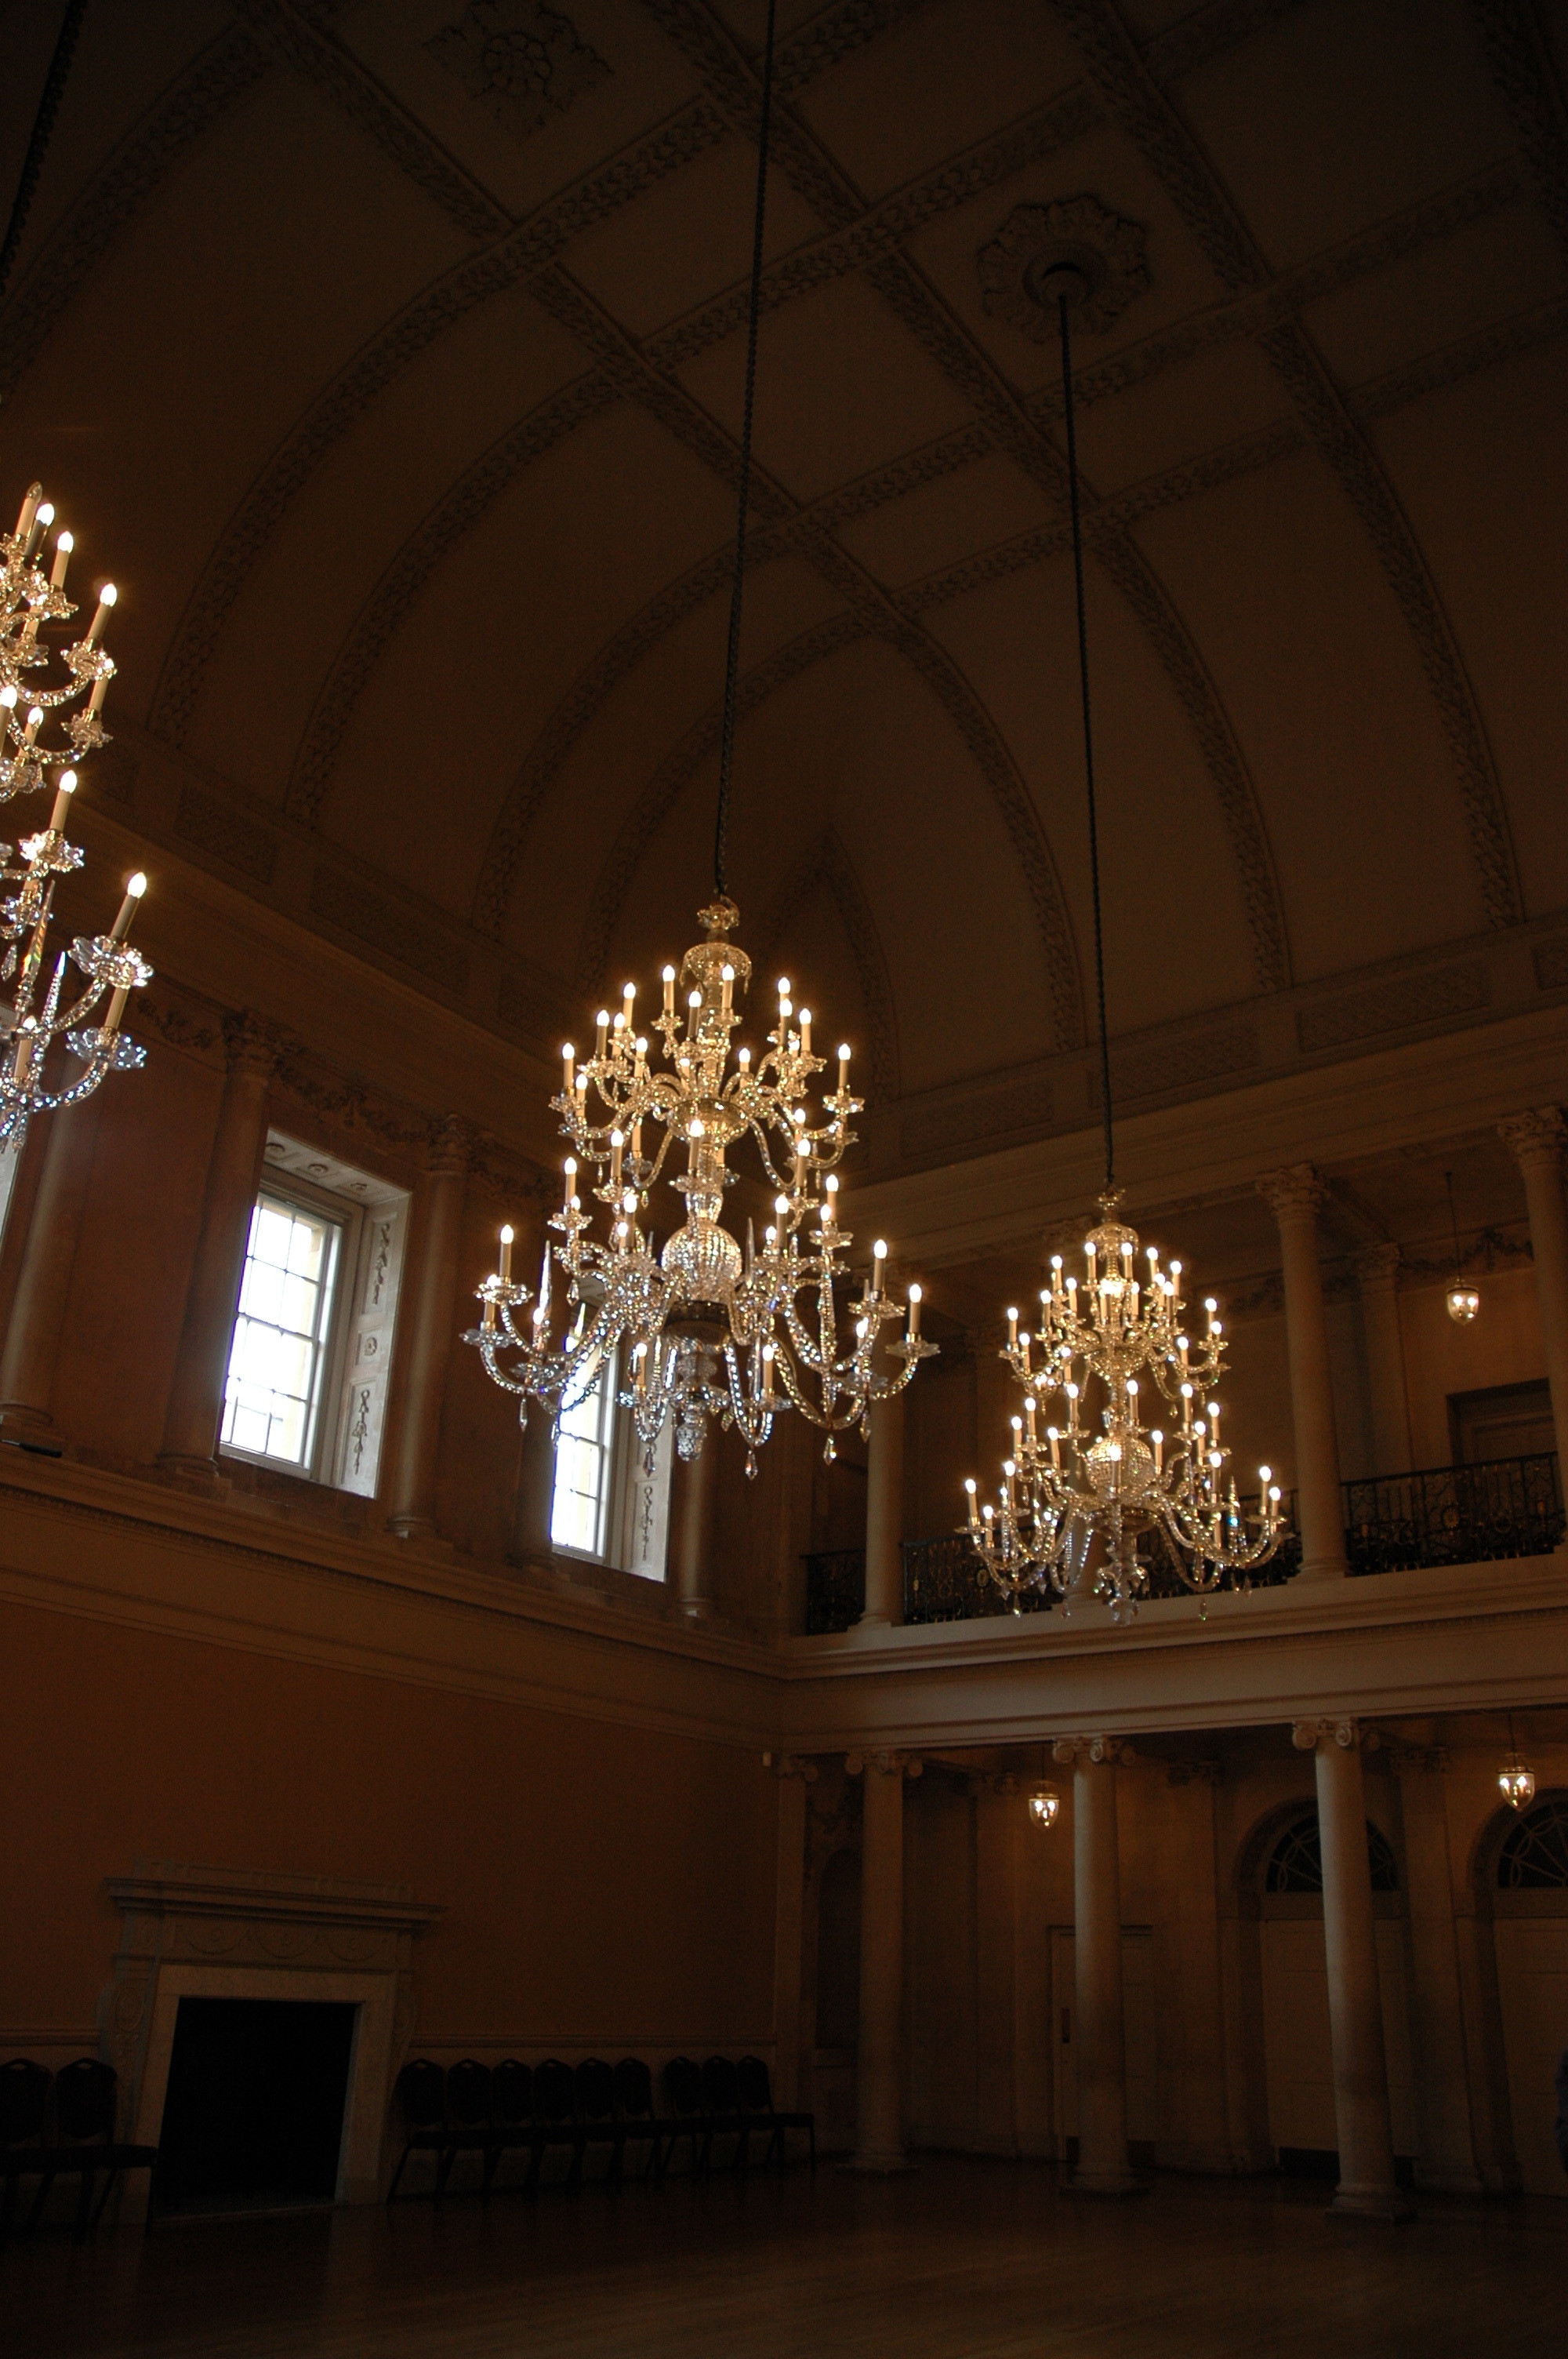
light, night, building, ceiling, column, church, lighting, place of worship